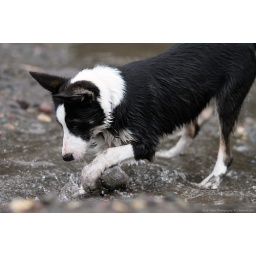
Bea digs in the water &amp;amp; sand playing